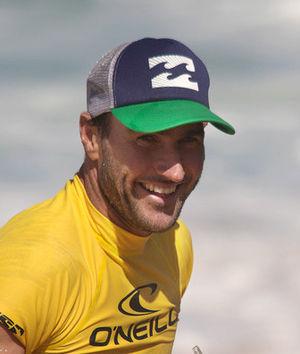
Joel Parkinson, né le 10 avril 1981 à Nambour, Queensland, est un surfeur professionnel australien. Il est marié avec Monica Parkinson.
L'ASP World Tour 2012 est un circuit professionnel de surf organisé par l'Association des surfeurs professionnels et qui sert de championnat du monde pour la discipline en 2012. Il s'agit de la trente-septième édition de l'ASP World Tour, qui se tient tous les ans. Il se déroule en plusieurs étapes dispersées à travers le monde entre février et décembre 2012.
L'ASP World Tour 2013 est un circuit professionnel de surf organisé par l'Association des surfeurs professionnels et qui constitue le championnat du monde pour la discipline en 2013. Il s'agit de la trente-huitième édition de l'ASP World Tour qui se tient tous les ans. Il se déroule en plusieurs étapes dispersées à travers le monde entre mars et décembre 2013.